A. Pradeepkumar

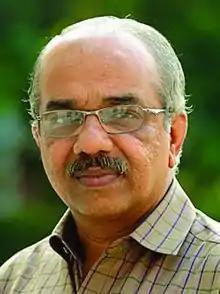
A. Pradeepkumar

A. Pradeepkumar was a member of 12th, 13th and 14th Kerala Legislative Assembly from Kozhikode (North) constituency. He is a member of the Kerala state committee of Communist Party of India (Marxist).